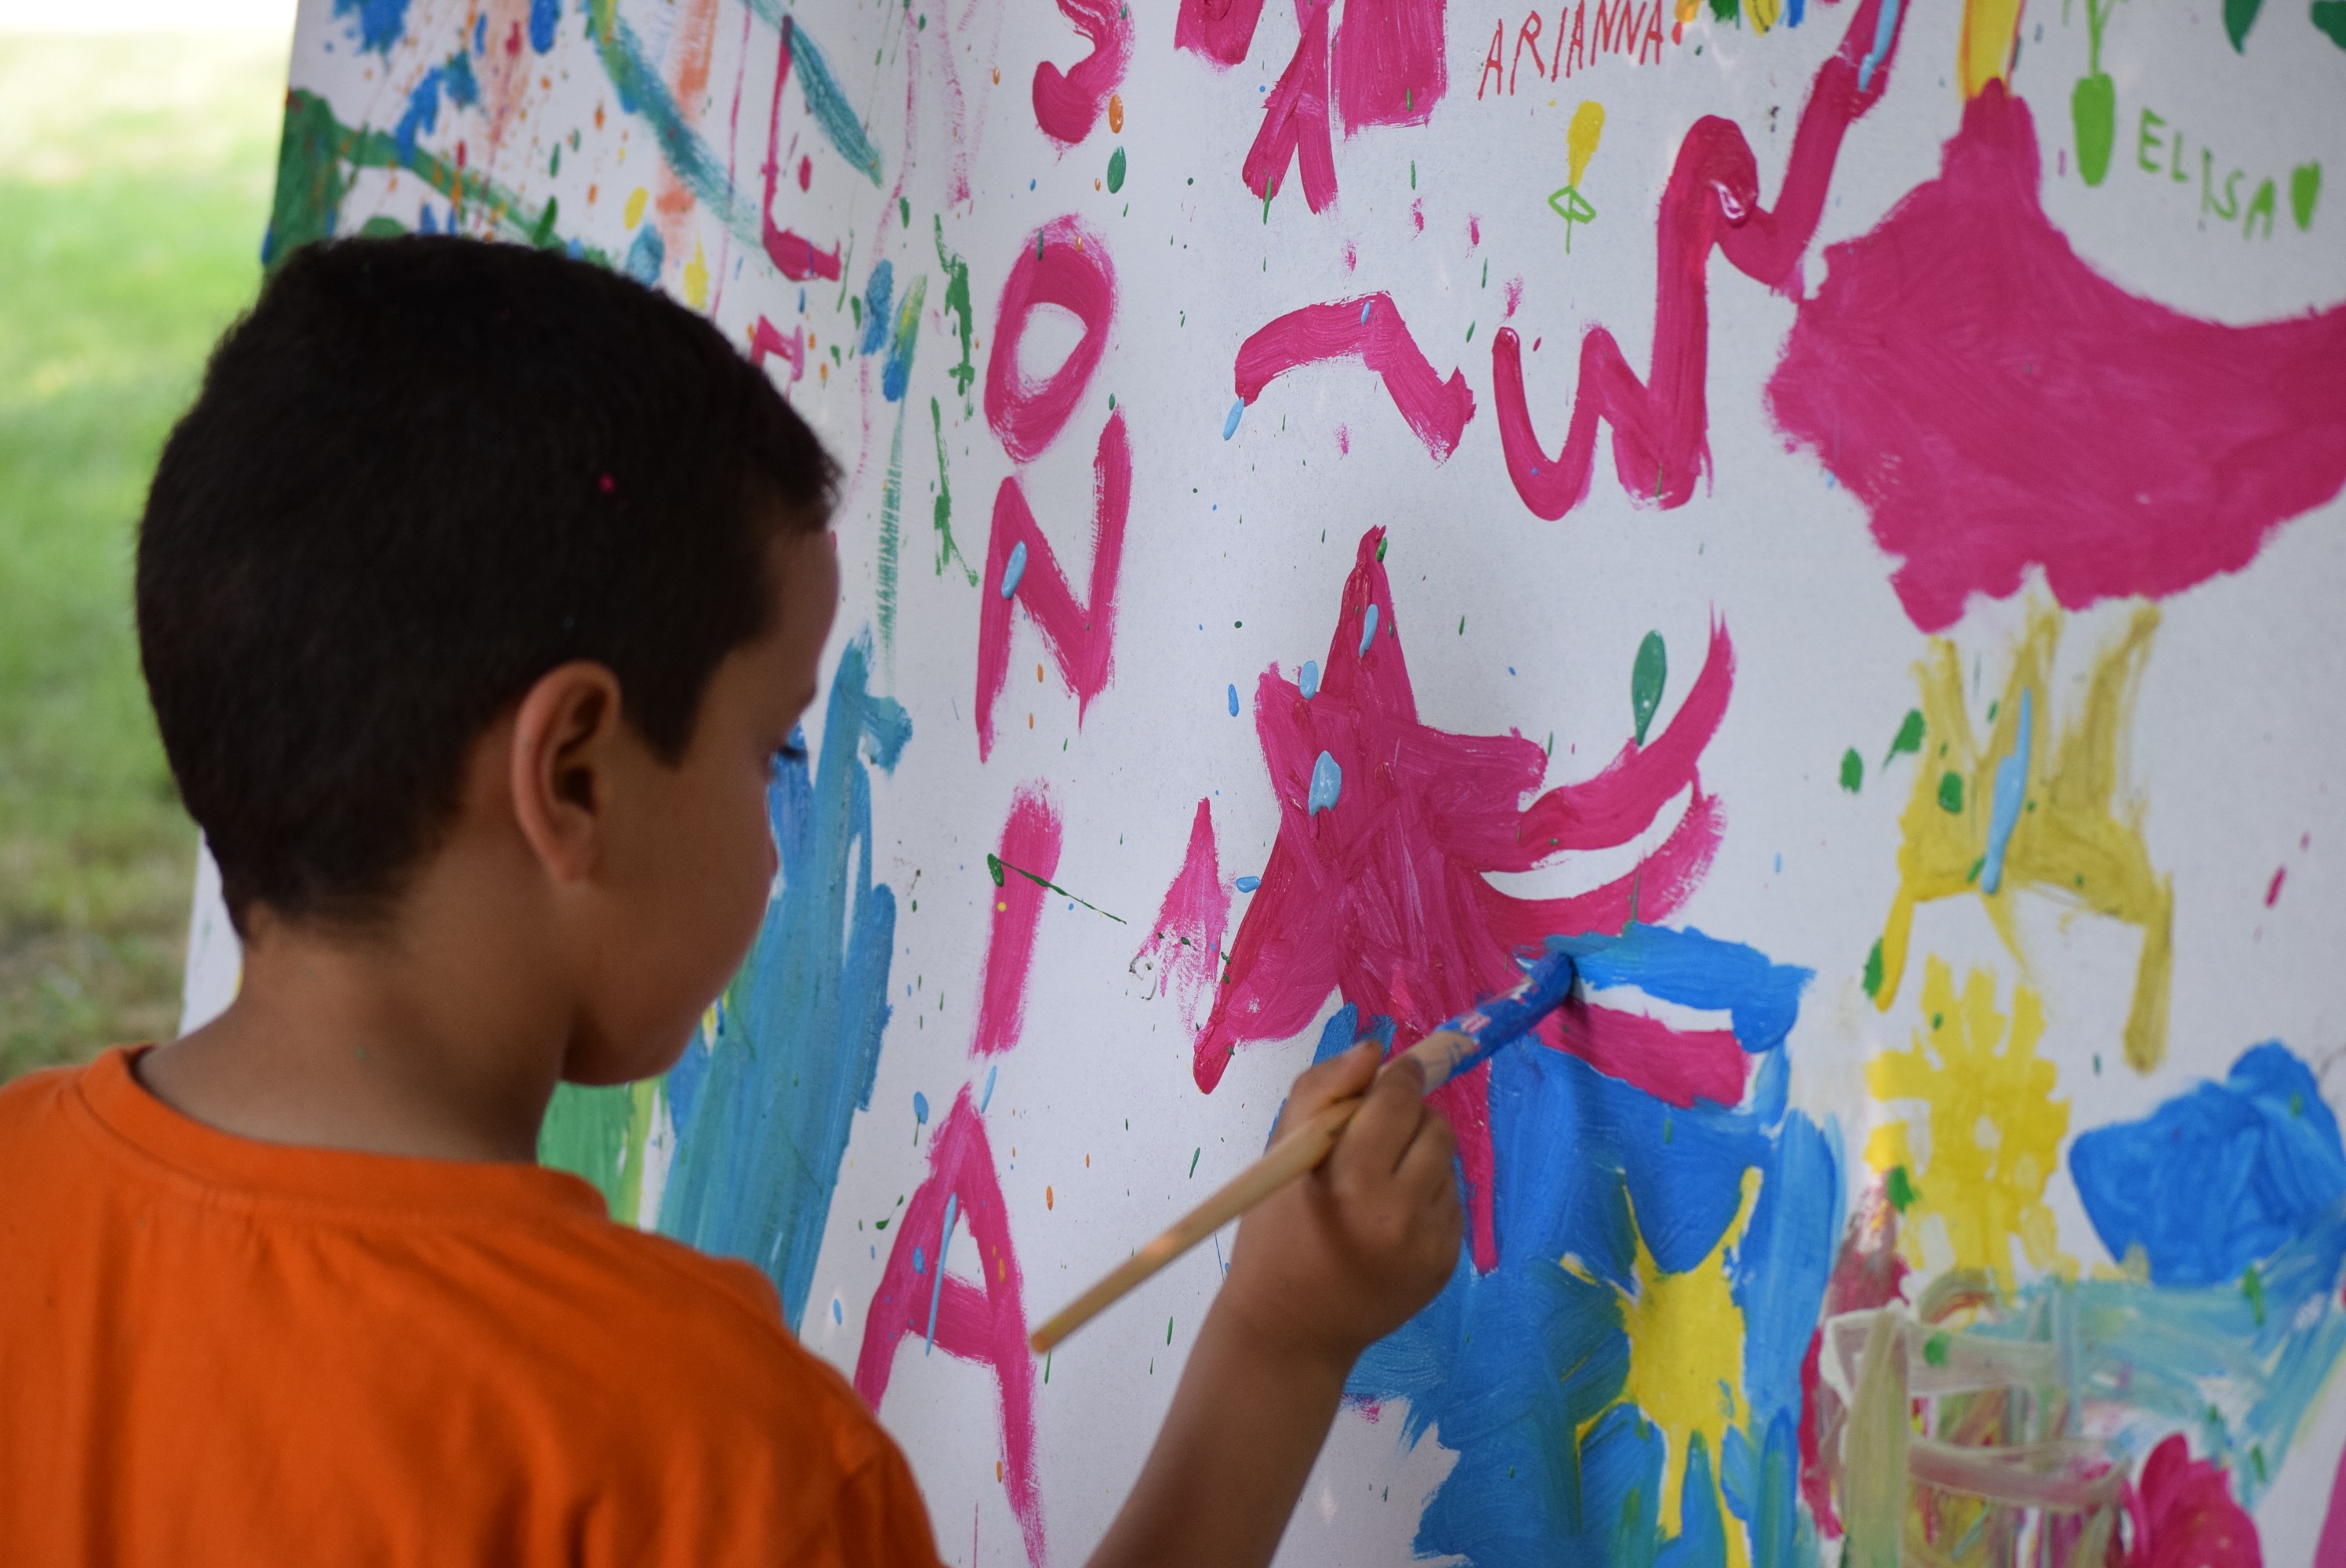
play, color, child, paint, painting, art, colors, drawing, mural, murals, the framework, child art